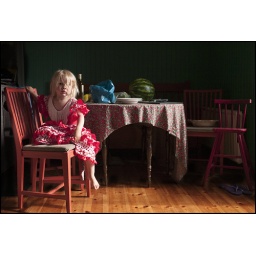
Diana in her red dress